United Nations Security Council Resolution 1672

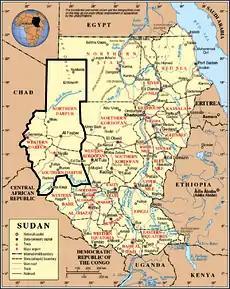
Darfur region of Sudan (outlined)

United Nations Security Council Resolution 1672, adopted on April 25, 2006, after recalling resolutions 1556 (2004), 1591 (2005), 1651 (2005) and 1665 (2006) on the situation in Sudan, the Council imposed travel and financial sanctions on four Sudanese individuals over their involvement in the Darfur conflict. It was the first time sanctions had been adopted against individuals in the region.